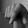
ASL letter: Q